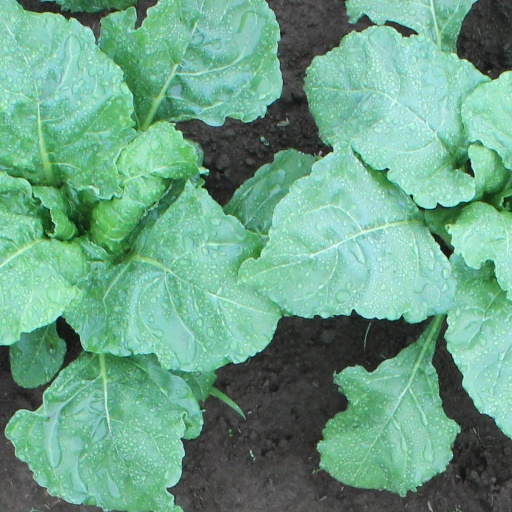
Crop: sugar beet